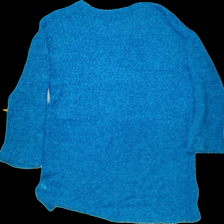
View: back
Type: Tunic
Category: Ladies
Brand: Lindex
Colors: Blue
Material: 100%polyester
Pattern: Plain
Cut: C-collar, Long
Size: XL
Season: All
Trend: No trend
Stains: Yes
Price range: <50
Recommended usage: Export